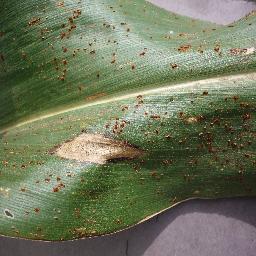
Label: Corn___Northern_Leaf_Blight